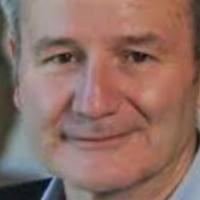
Age group: age 41-55